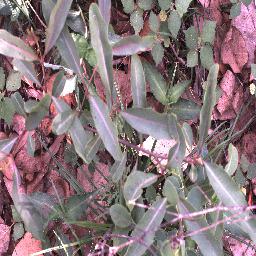
Label: rubber_vine